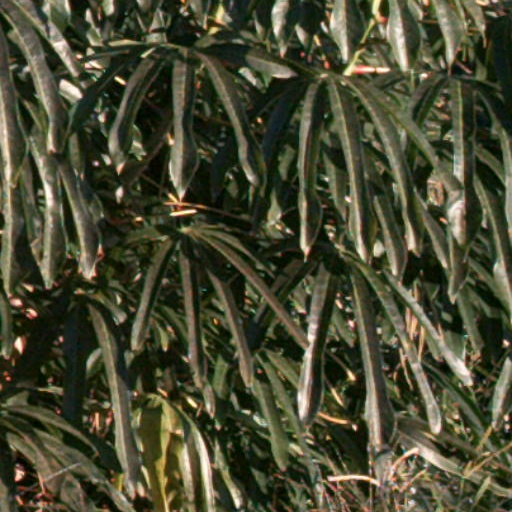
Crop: cassava